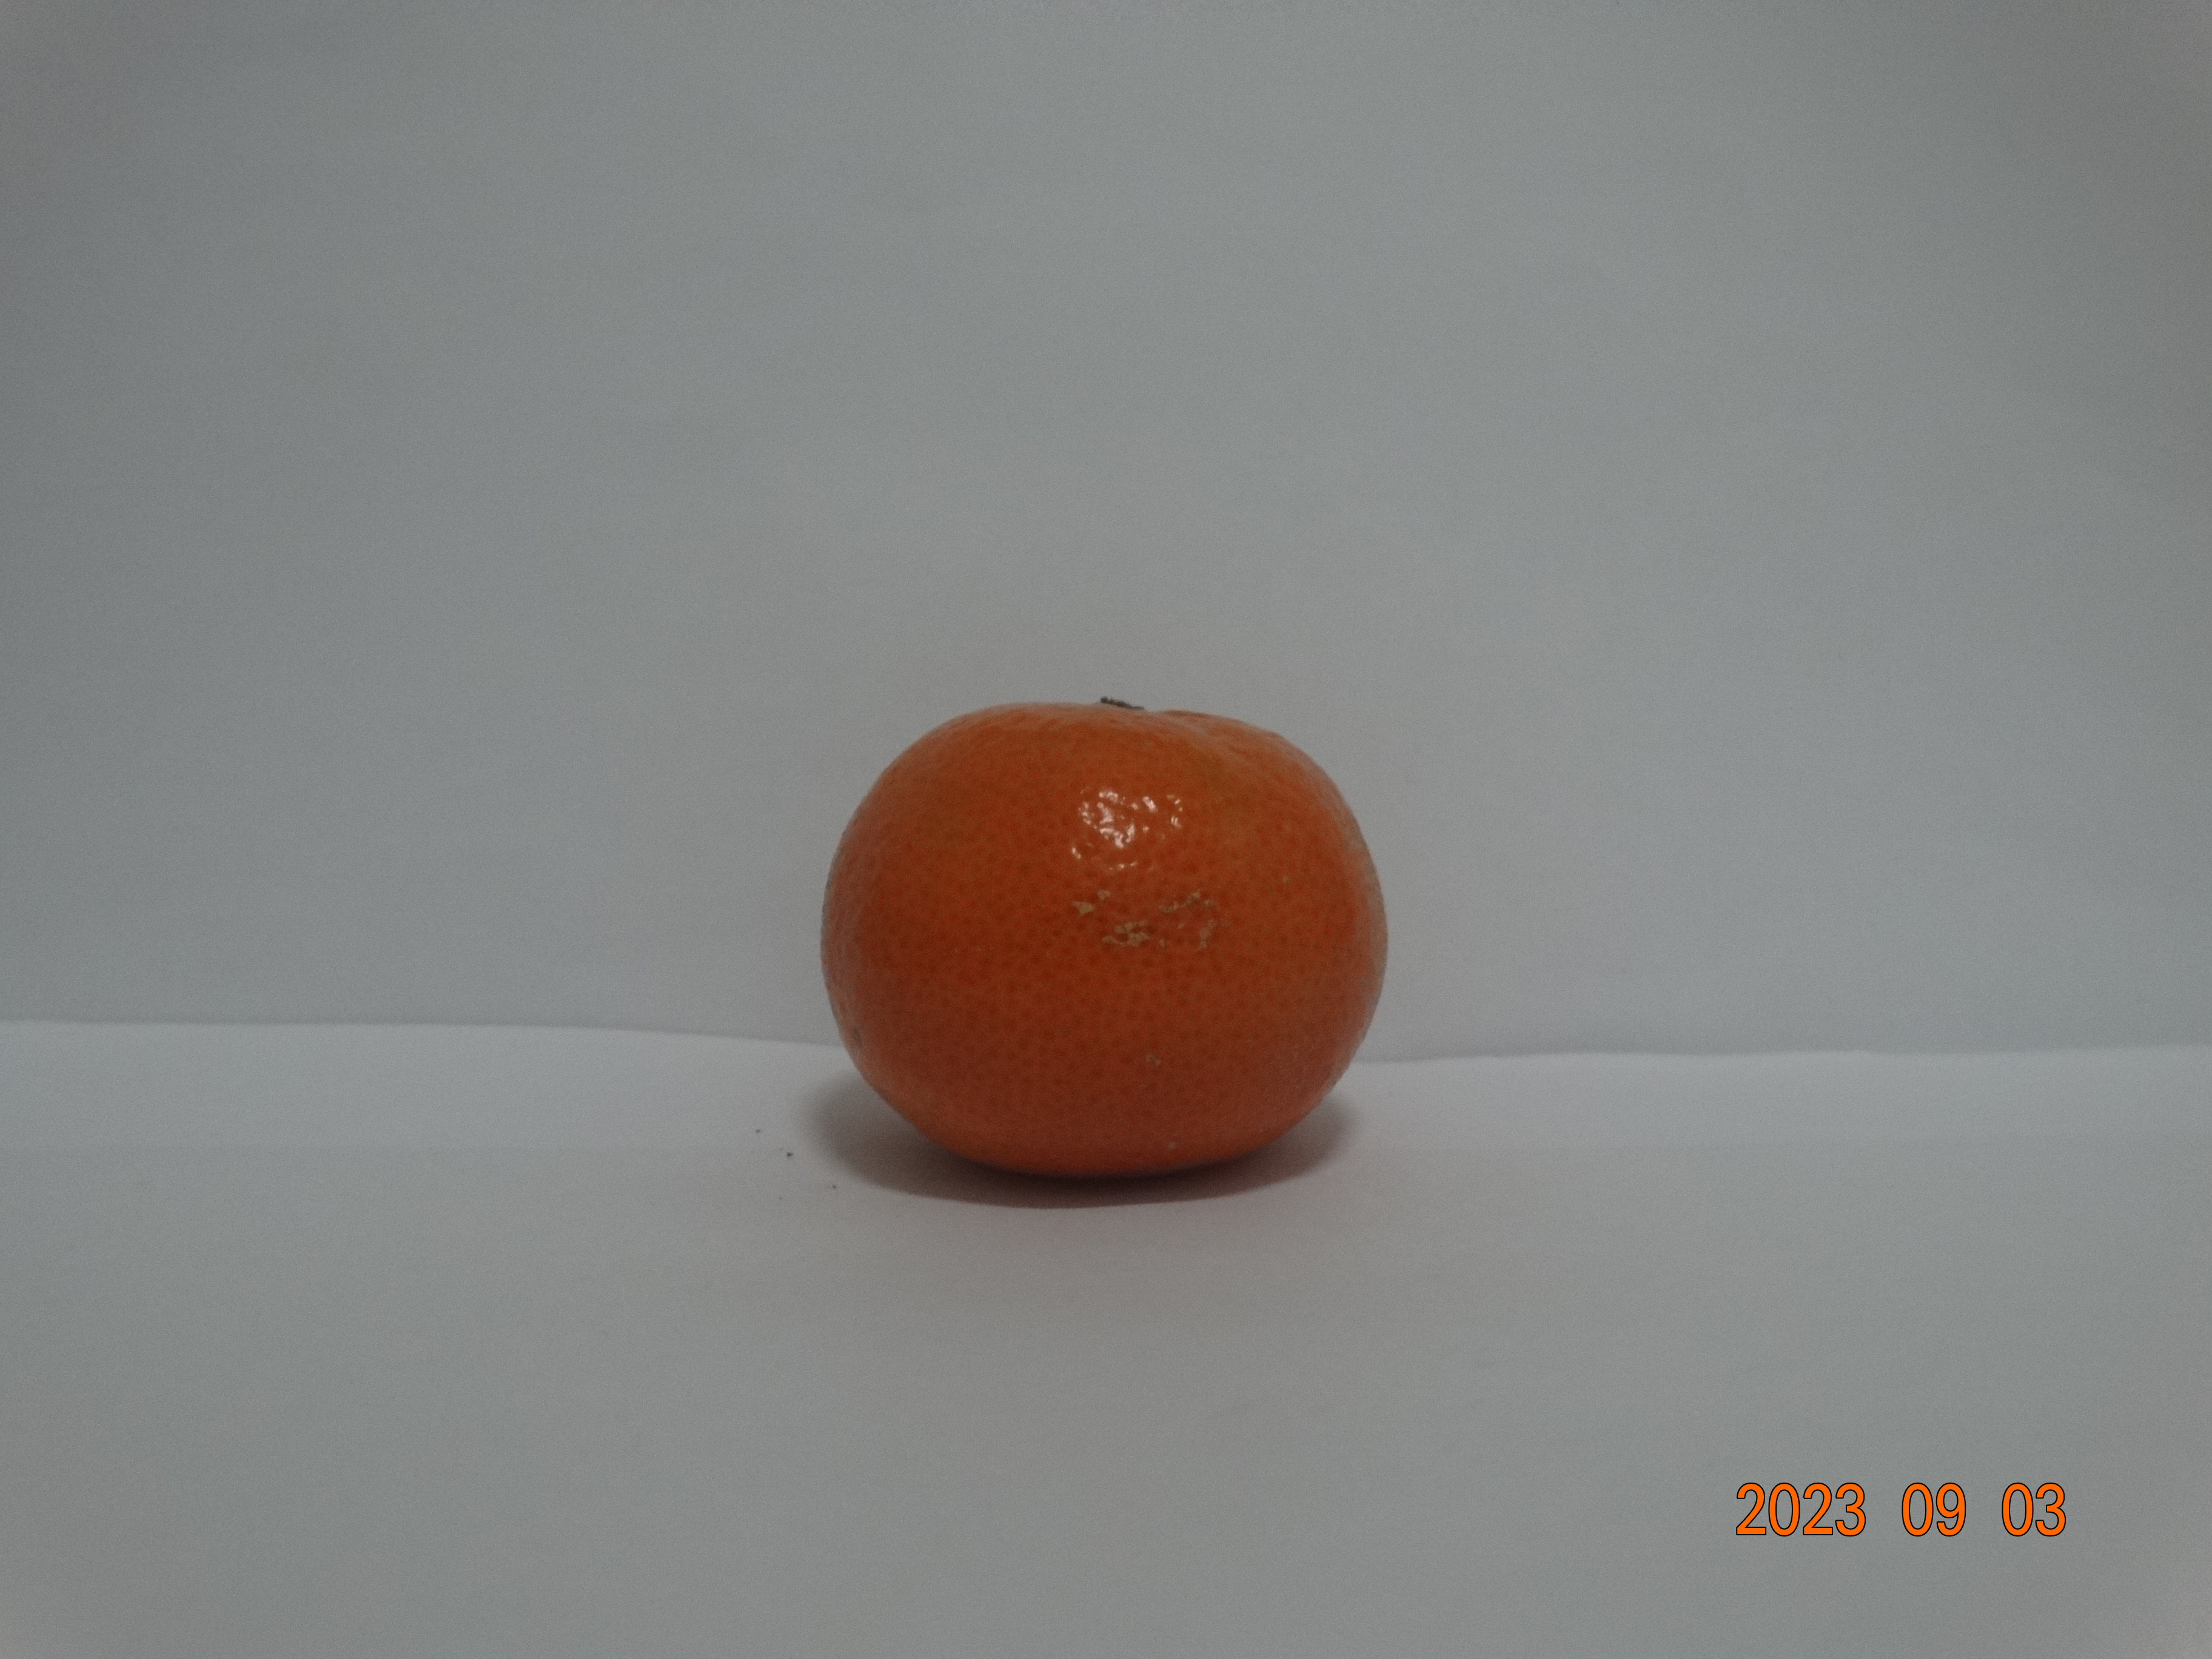
Citrus fruit variety: tangerine